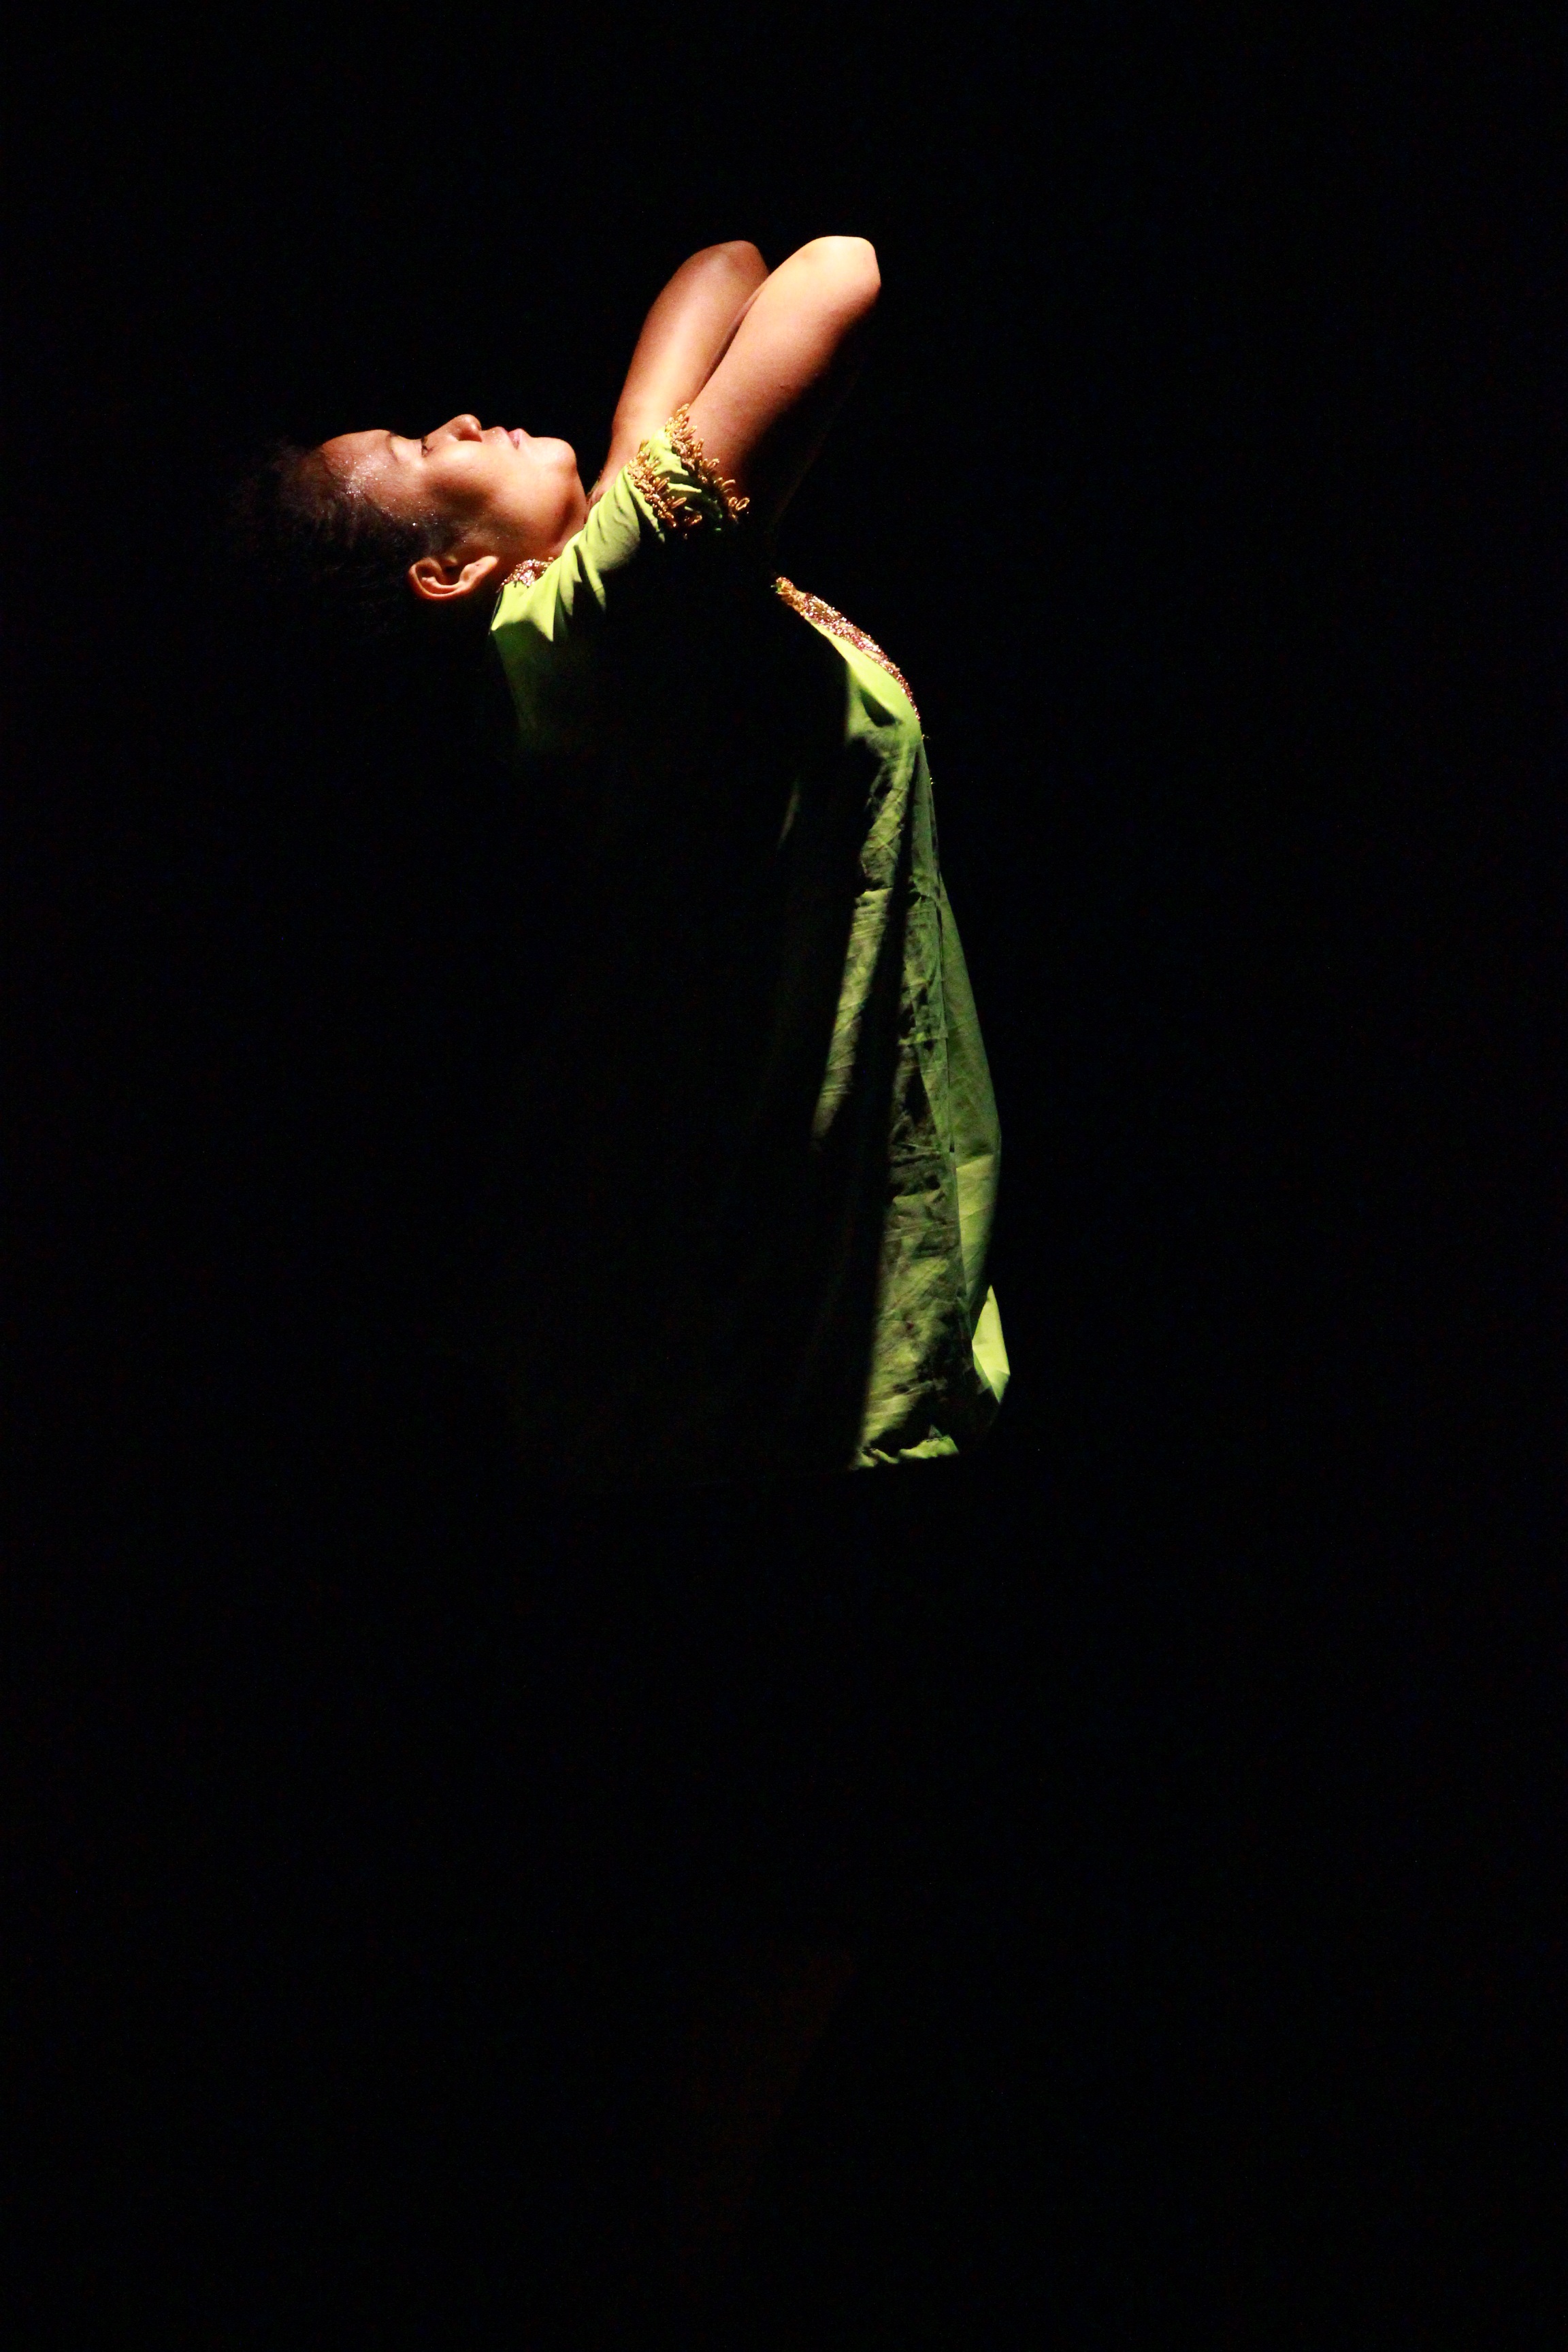
photography, flower, dance, green, insect, darkness, art, performance, macro photography, aerialist